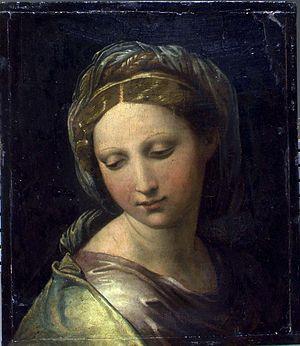
Le Portrait féminin ou Perle de Modène est un tableau de Raphaël peint vers 1520 et conservé à la Galerie Estense de Modène.
Cette page liste des œuvres de Raffaello Sanzio, plus connu sous le nom de Raphaël, peintre et architecte italien de la Renaissance. Il est aussi appelé Raffaello Santi, Raffaello da Urbino, Raffaello Sanzio da Urbino.